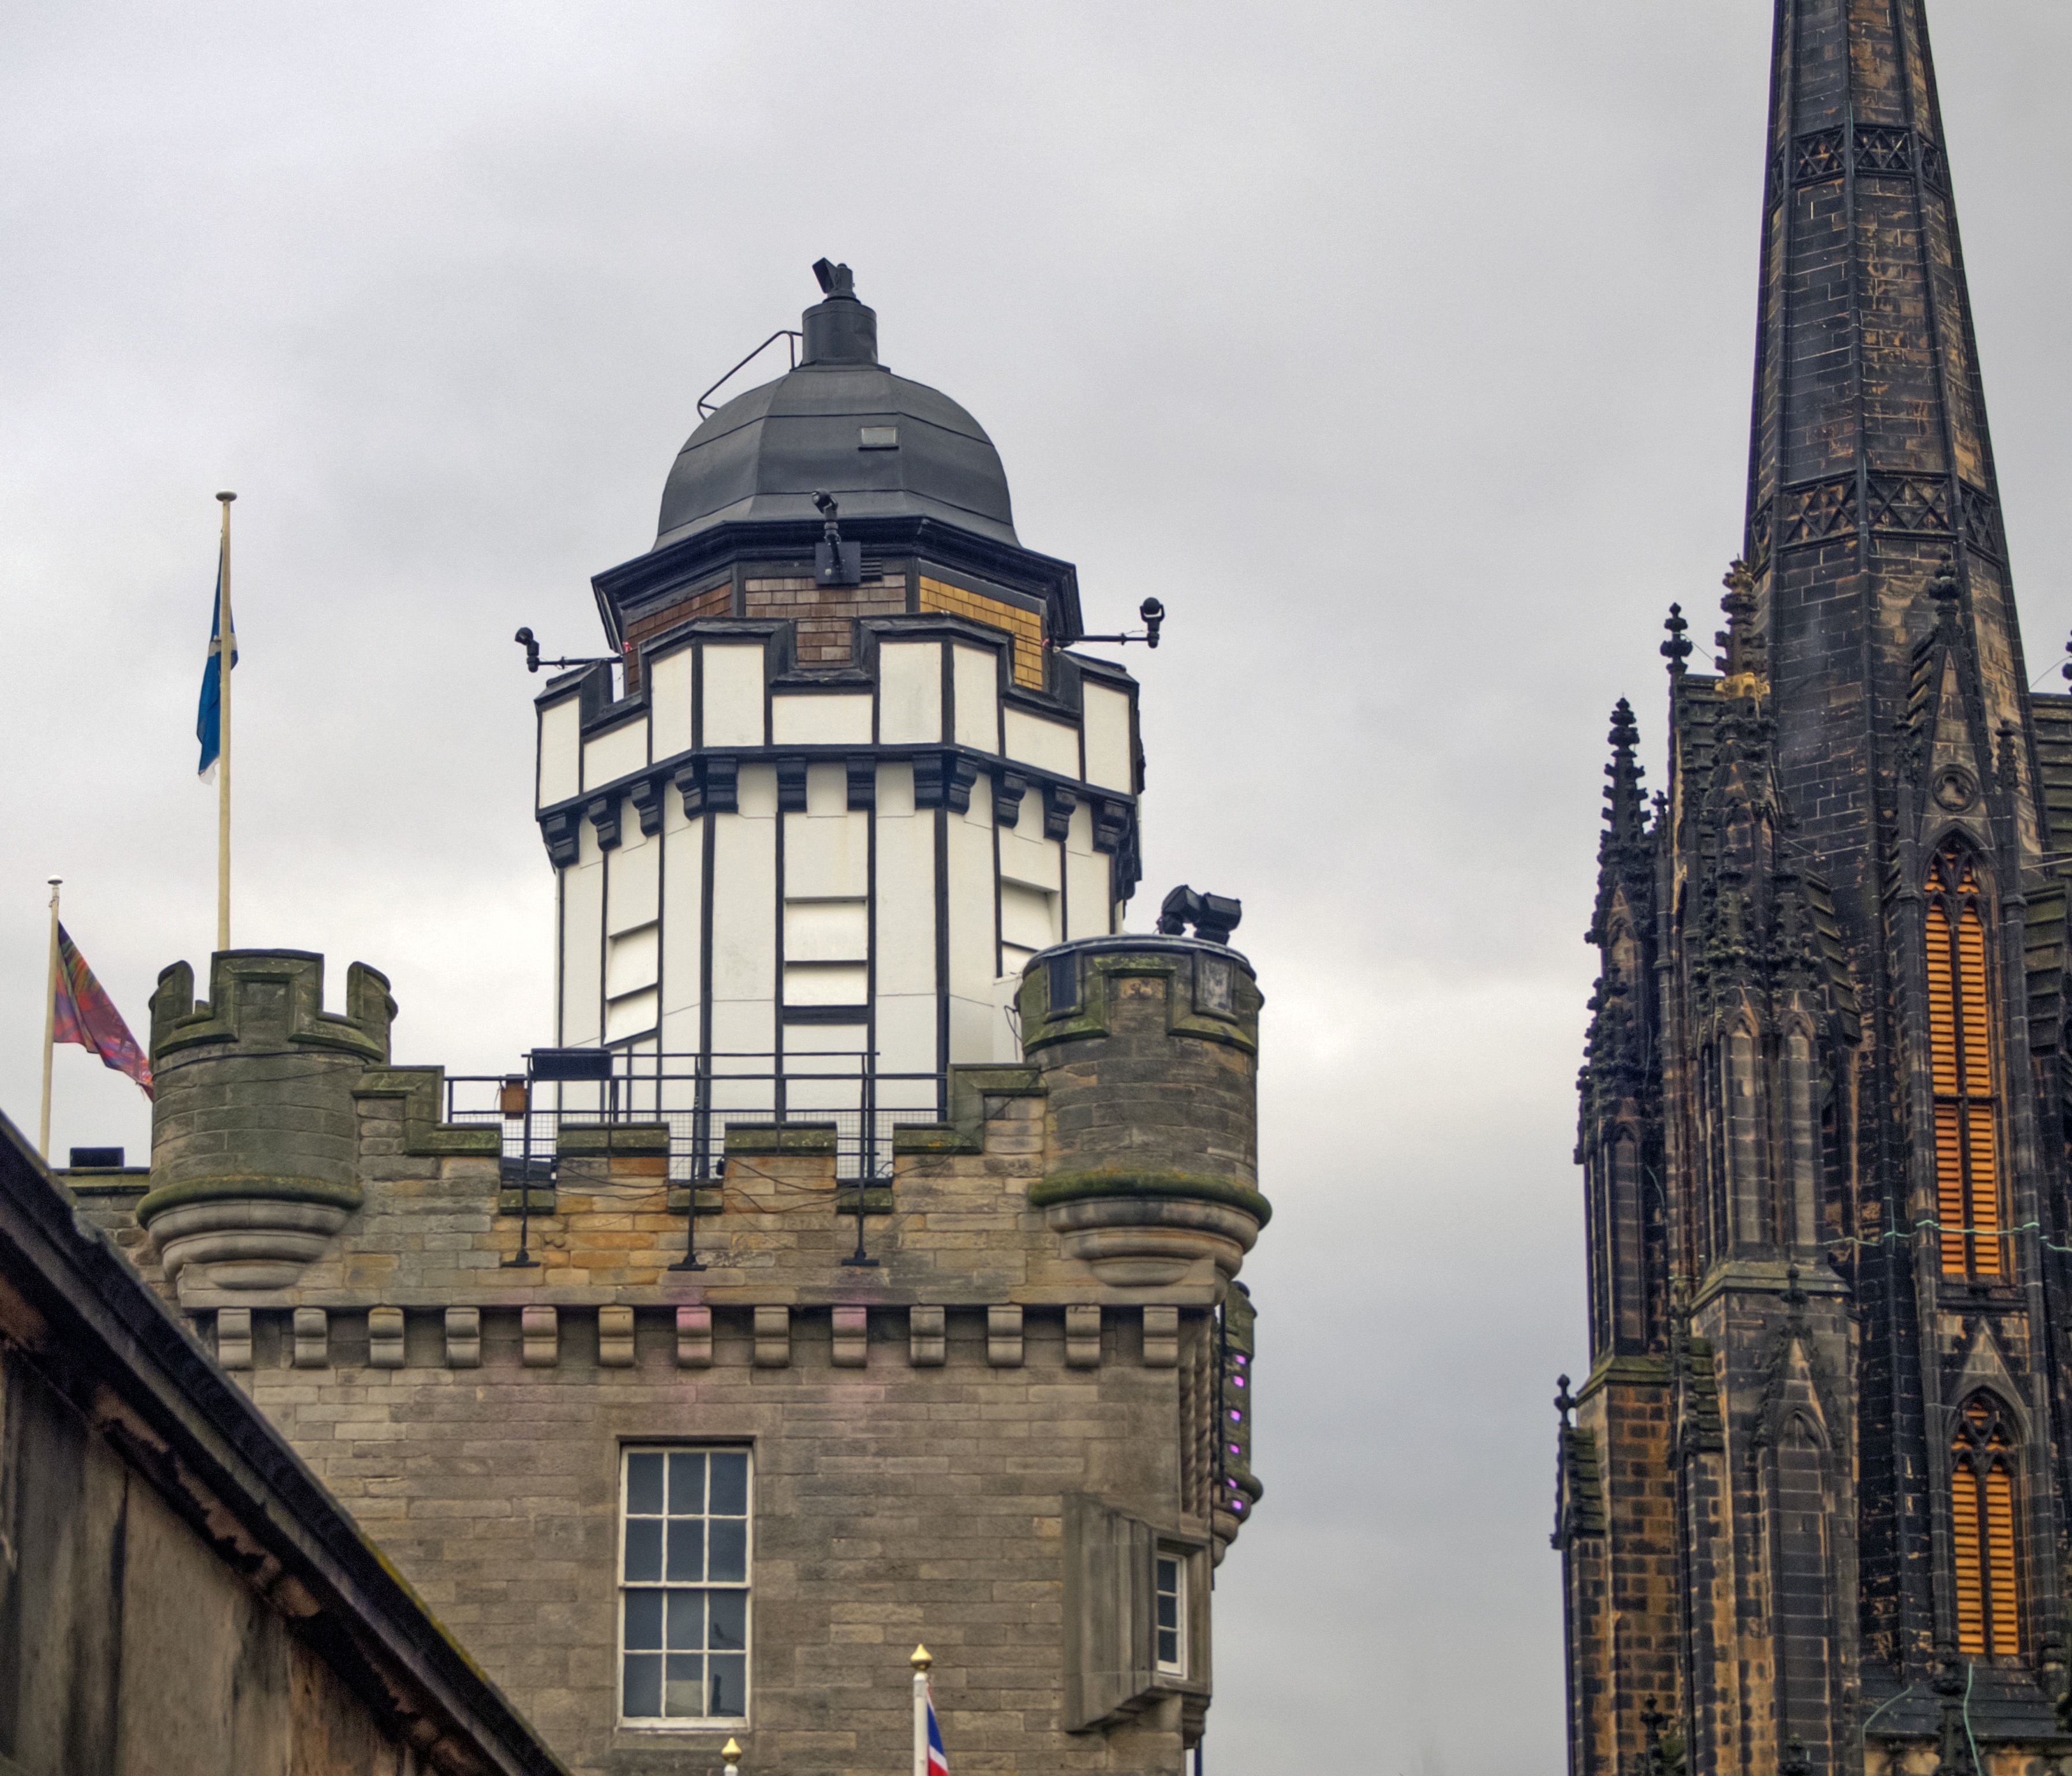
building, skyscraper, cityscape, tower, landmark, cathedral, tourism, spire, scotland, edinburgh, metropolis, camera obscura, urban area